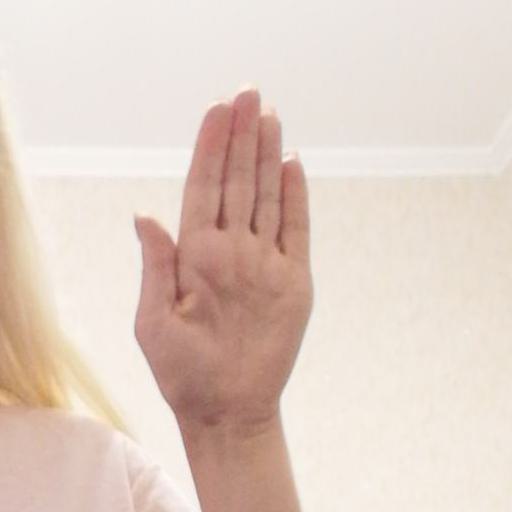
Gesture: stop